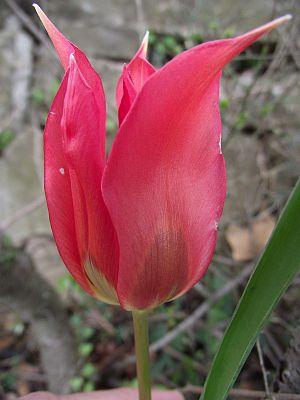
Tulipa agenensis DC. 1804, Liliaceae
La dépression des Négadis ou de Sainte-Barbe est une dépression dans le département du Var en France. Située sur la commune de Draguignan, cette petite plaine autrefois cultivée est aujourd'hui menacée par l'urbanisation.